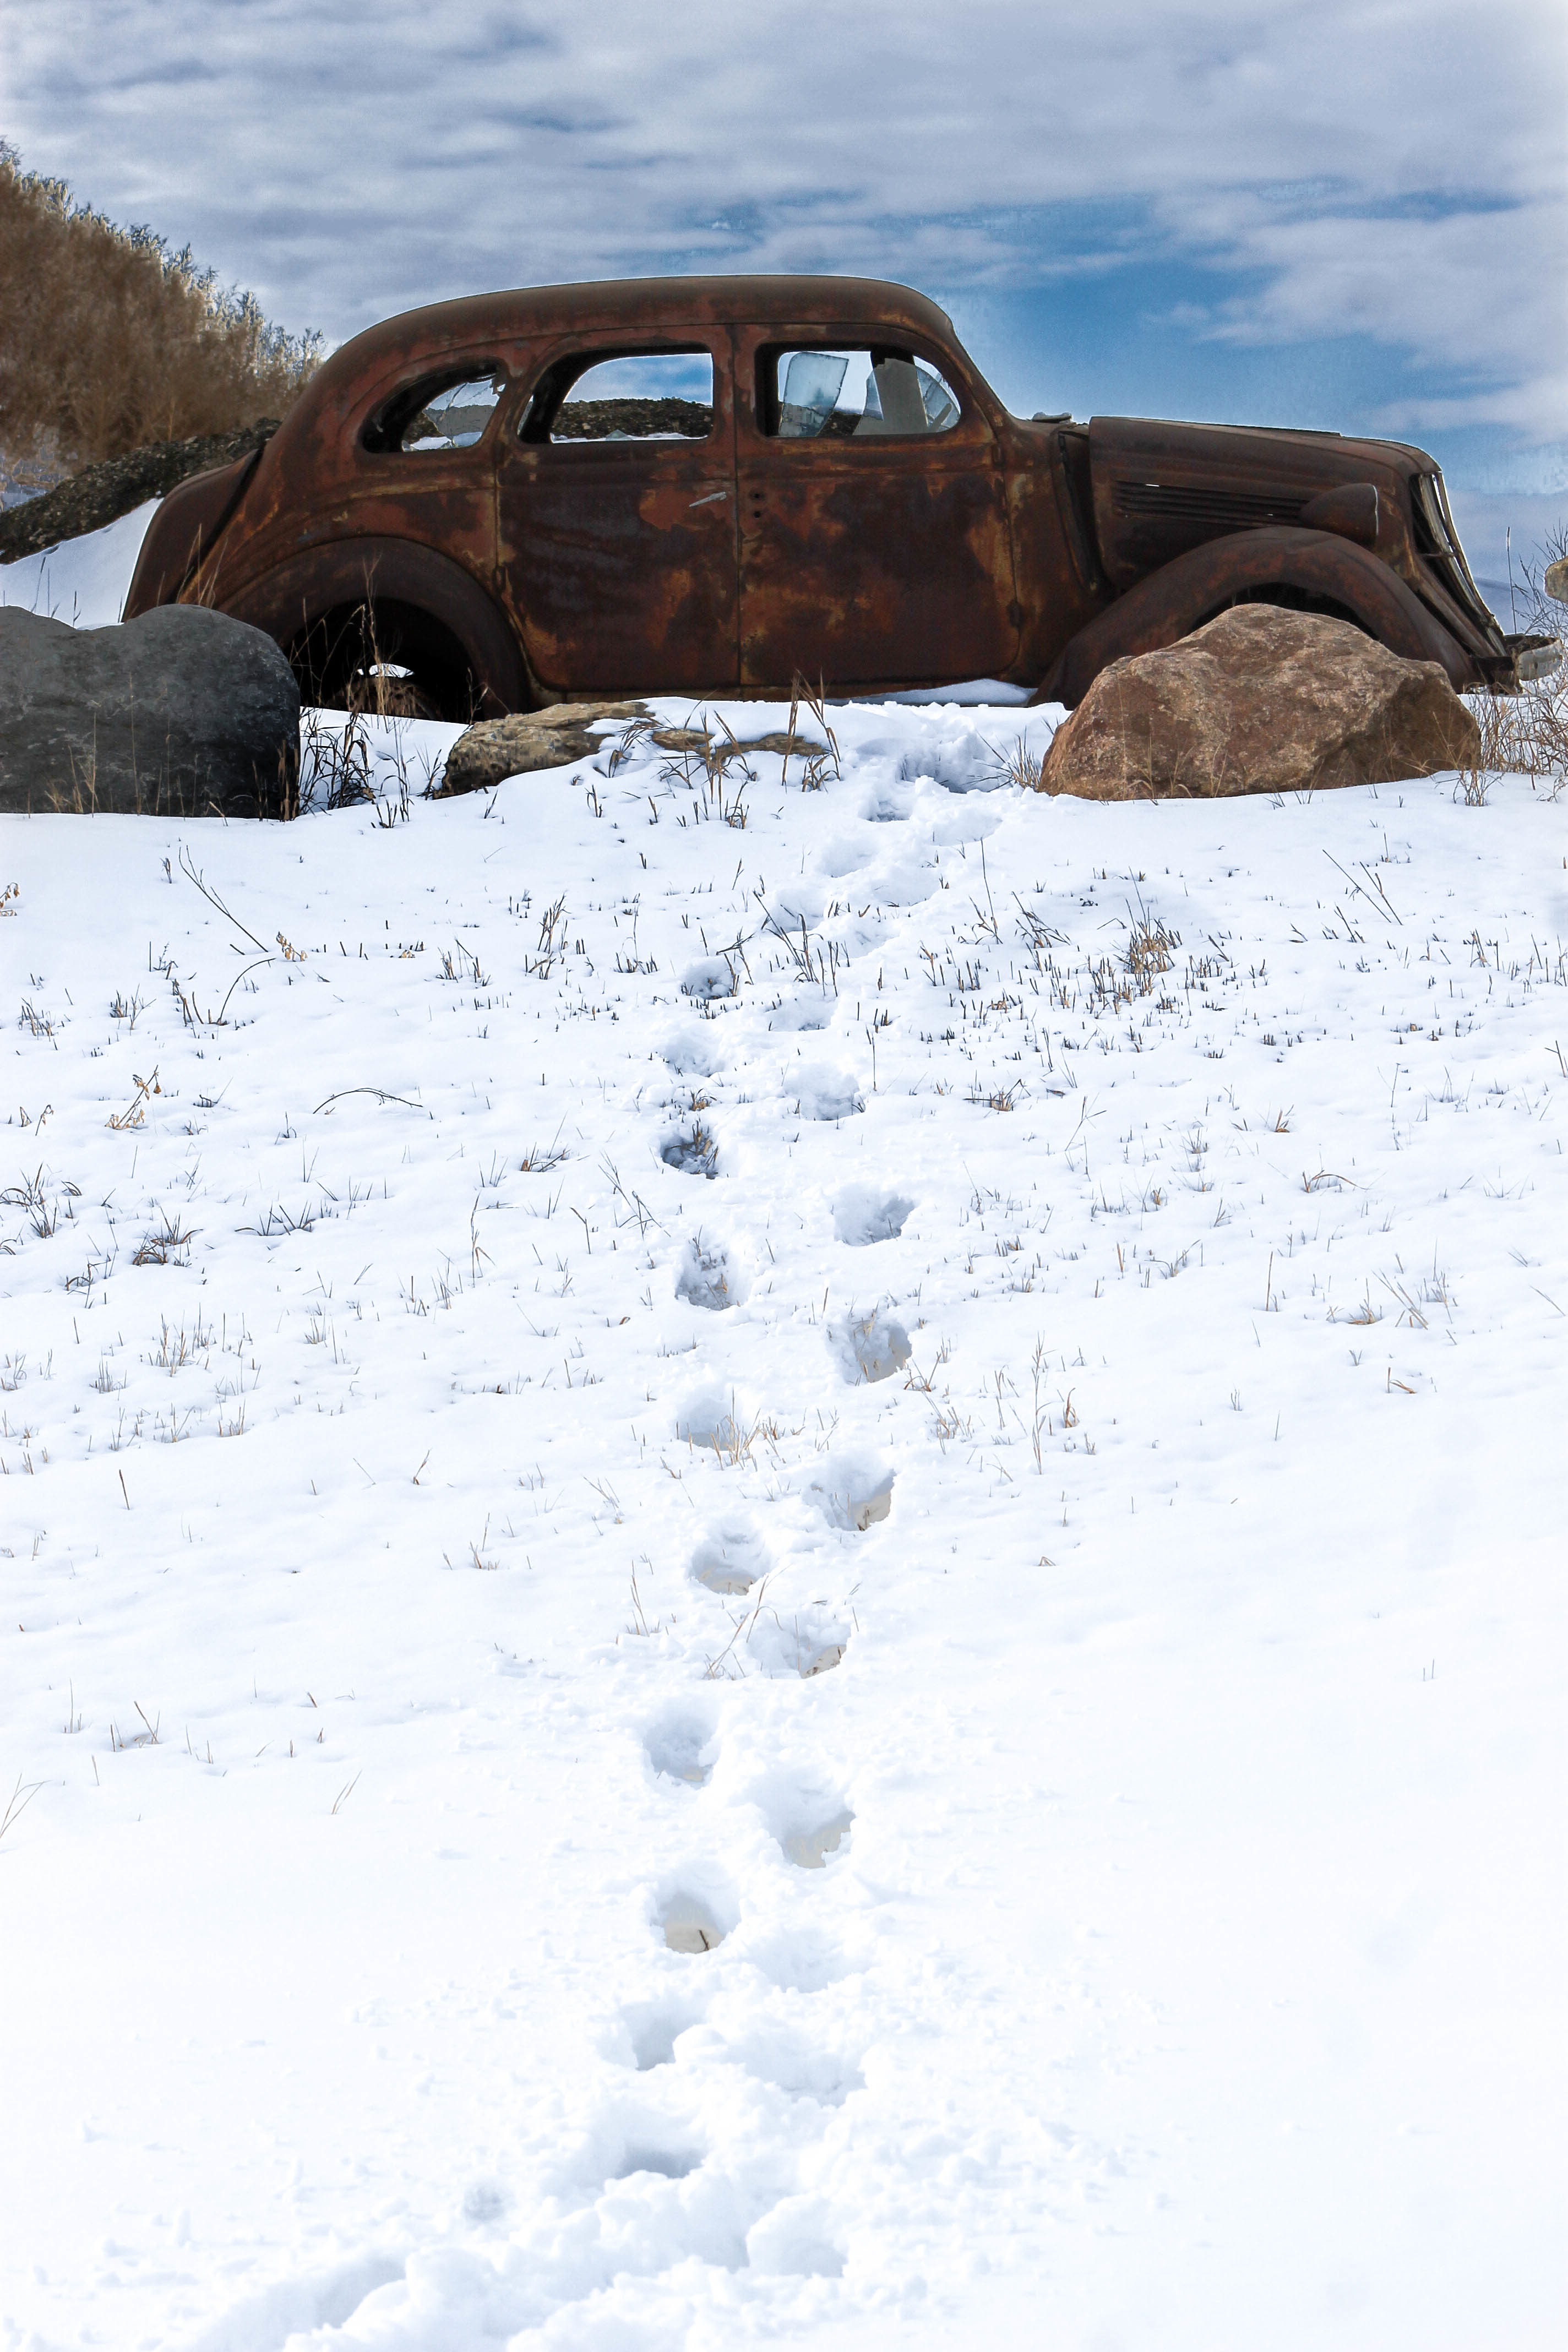
snow, winter, ice, vehicle, weather, season, blizzard, freezing, winter storm